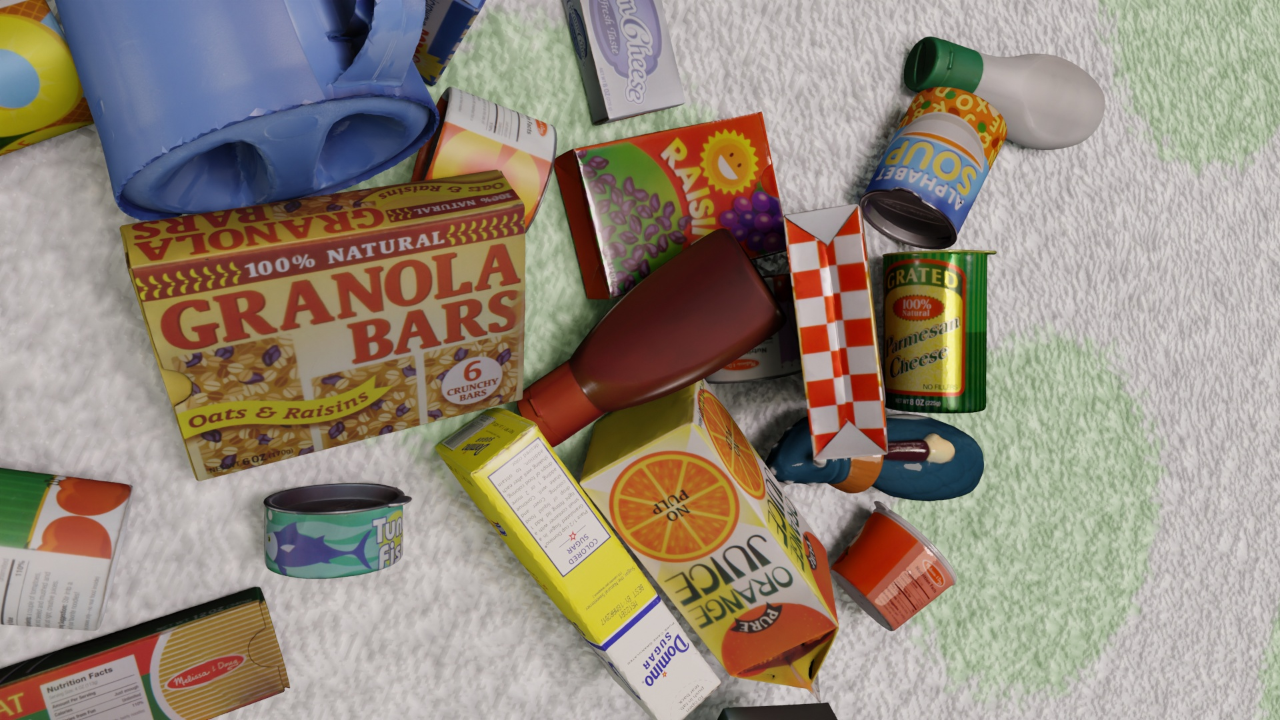
Question:
What are the five normalized (x, y) points between 0 and 1 in the image that outline the grasp plane for the box of oatmeal-raisin cookies? Your answer should be as Grasp center: [], Left finger base: [], Right finger base: [], Left finger tip: [], Right finger tip: [].
Answer: Grasp center: [0.736719, 0.409722], Left finger base: [0.7125, 0.451389], Right finger base: [0.757031, 0.375], Left finger tip: [0.634375, 0.490278], Right finger tip: [0.689844, 0.411111]